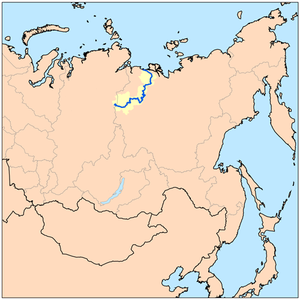
L'Oleniok est un fleuve long de 2 292 km situé dans le nord-est de la Sibérie en Russie asiatique. Il coule sur le territoire du kraï de Krasnoïarsk et de la République de Sakha.